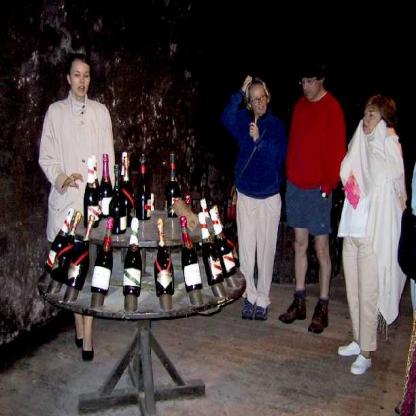
Scene: Indoor